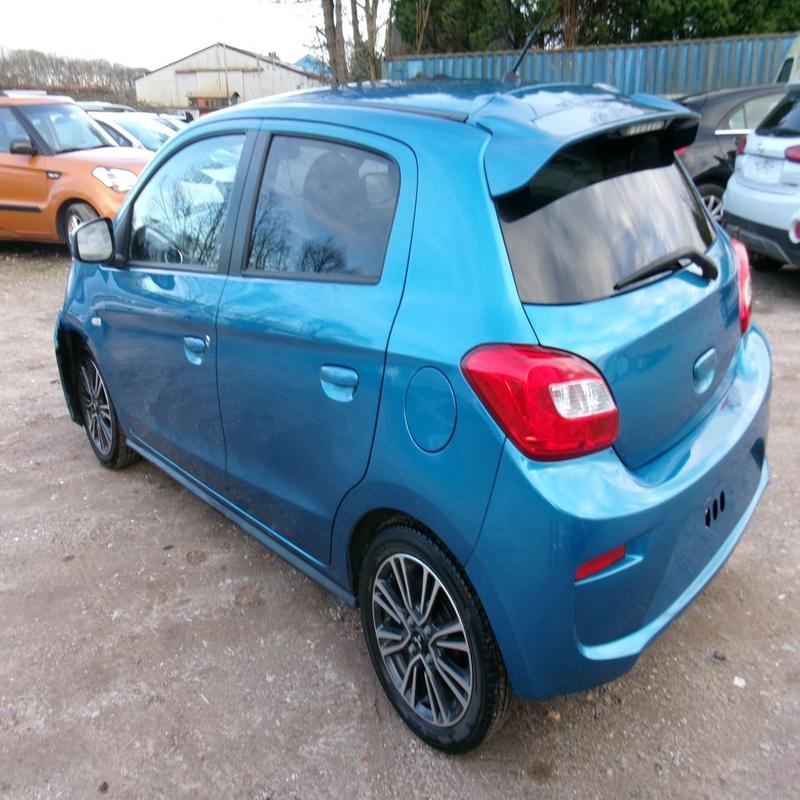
Aucun dommage détecté.
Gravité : aucun